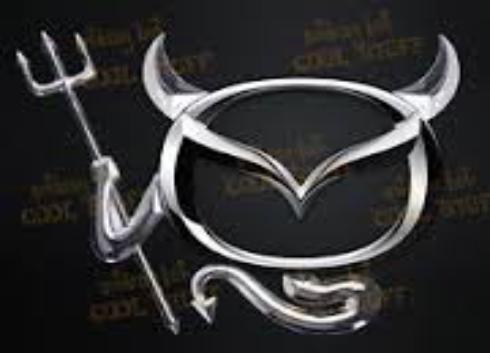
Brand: Mazda
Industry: Transportation